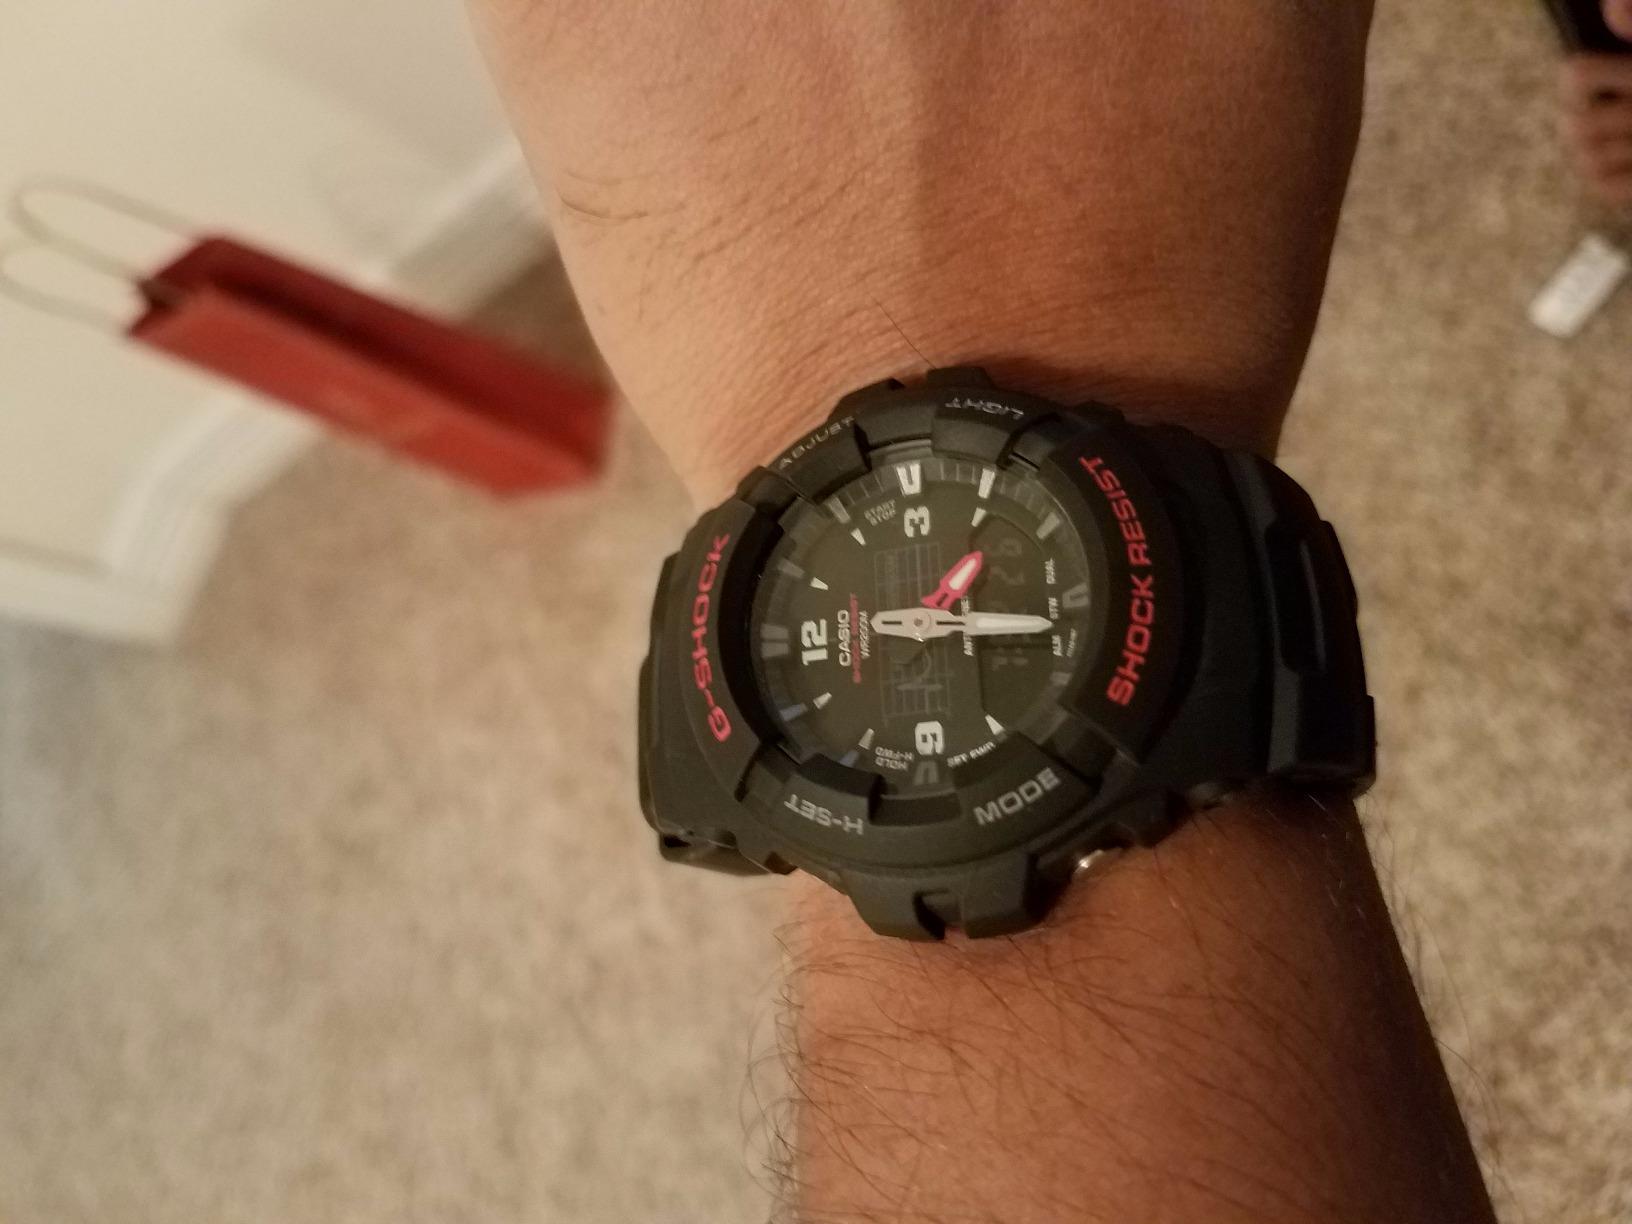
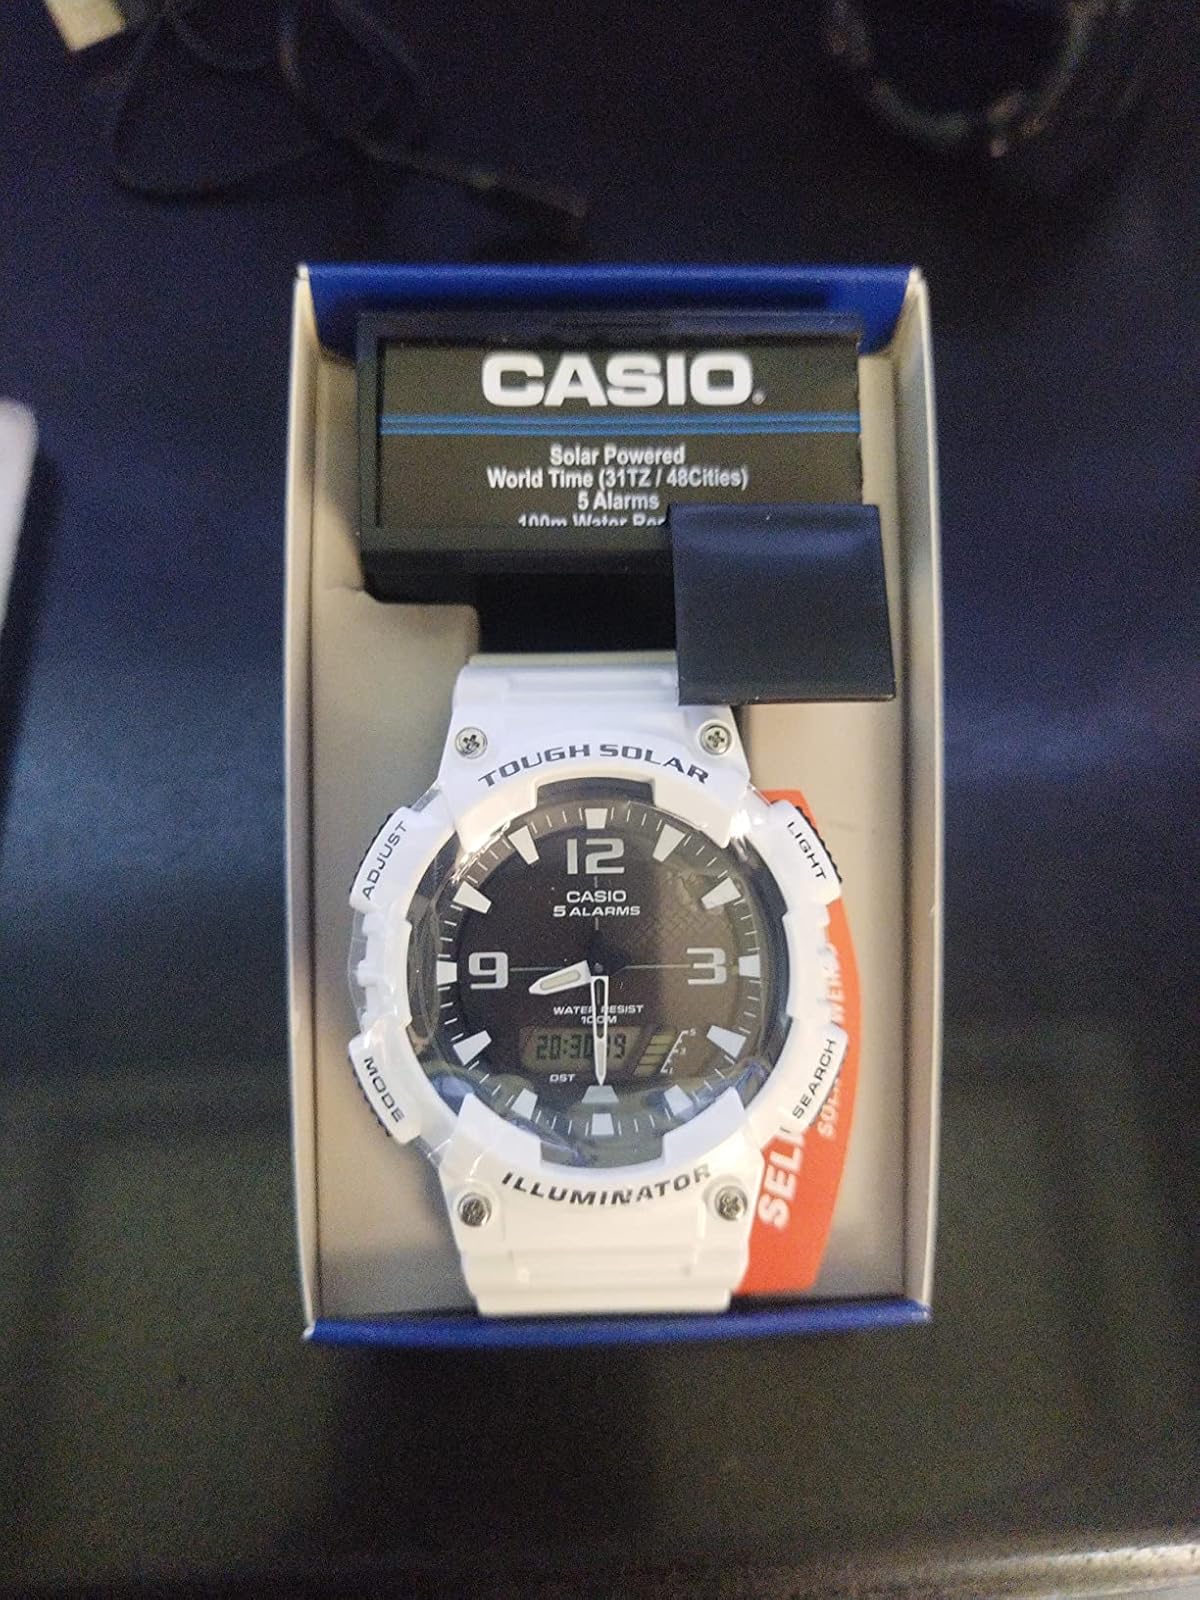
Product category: accessories_watch
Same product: no